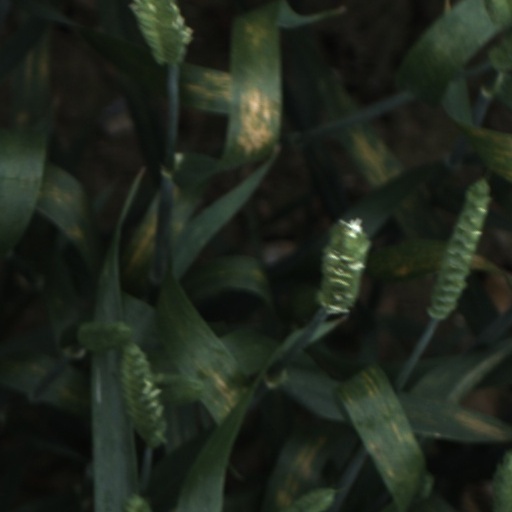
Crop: wheat